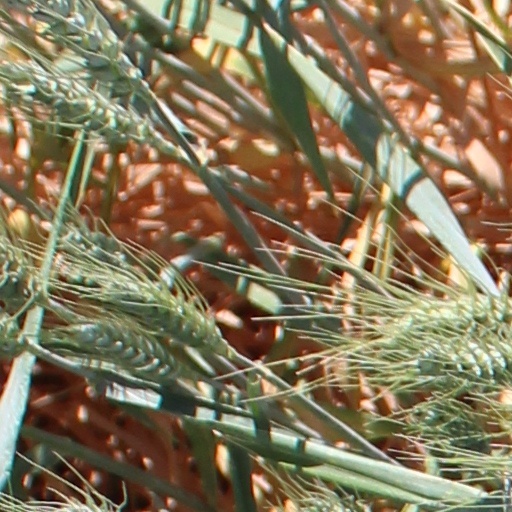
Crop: wheat